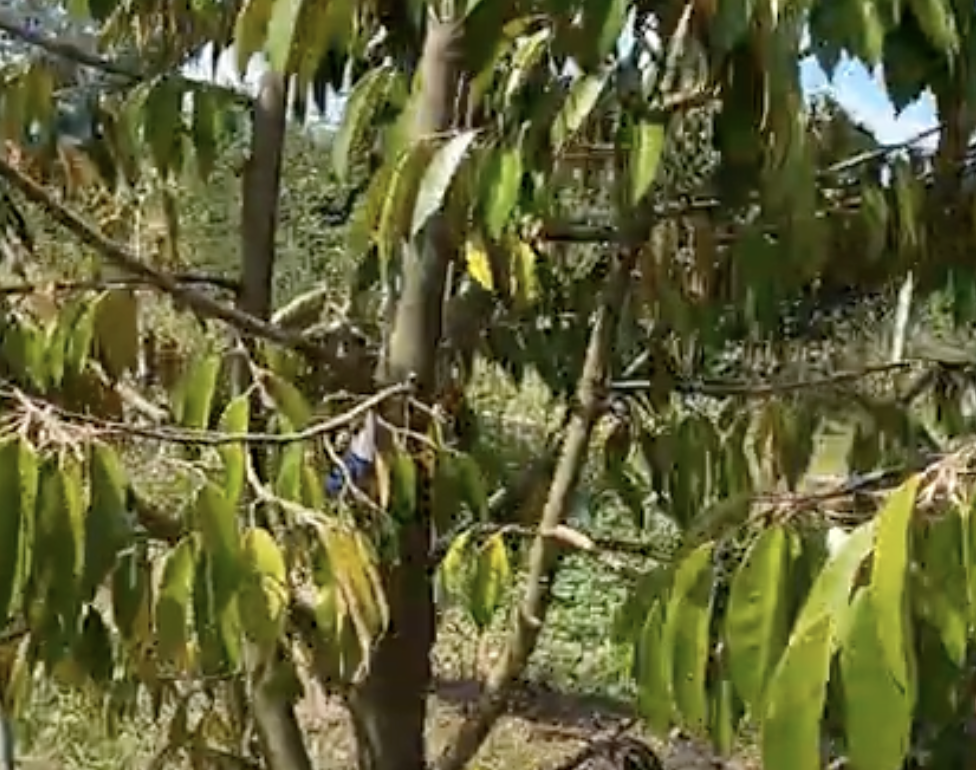
Label: yellow_leaf